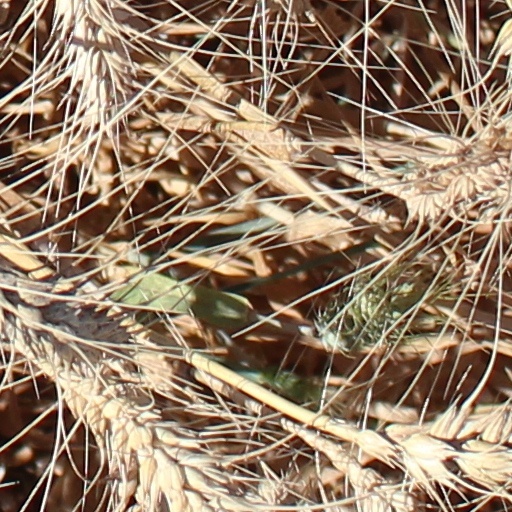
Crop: wheat